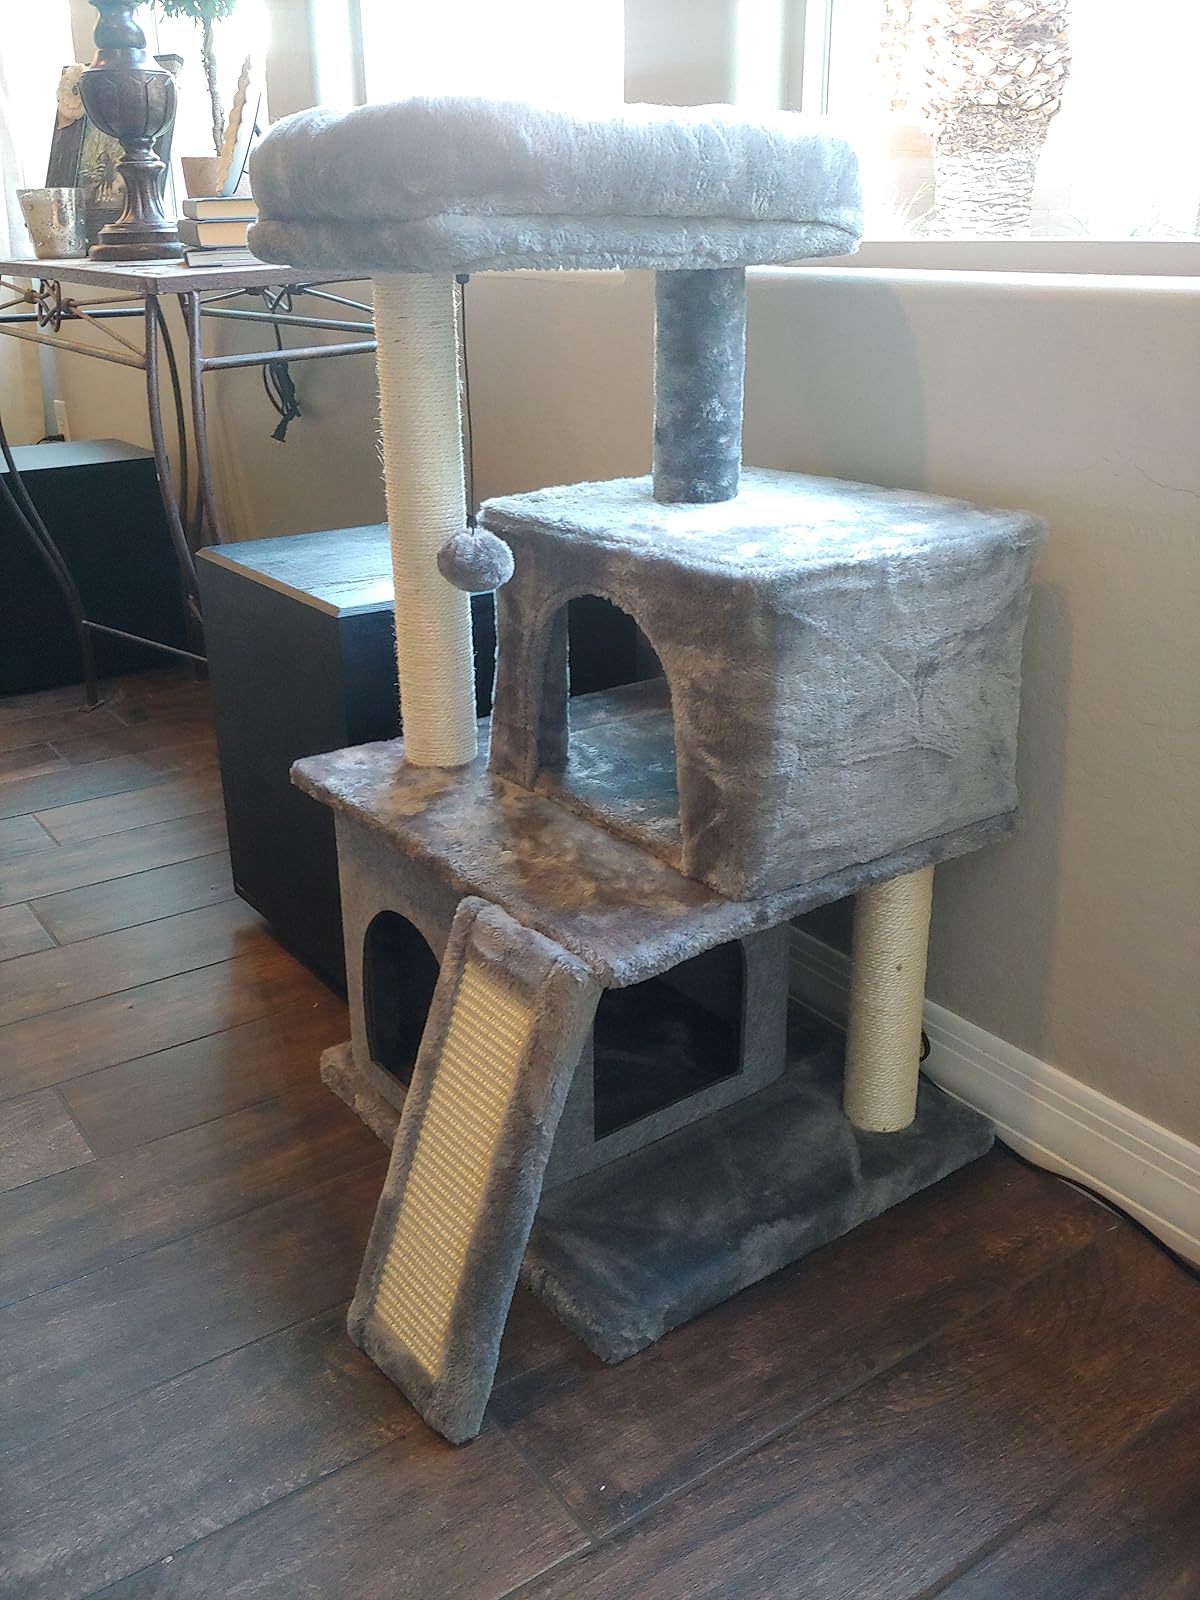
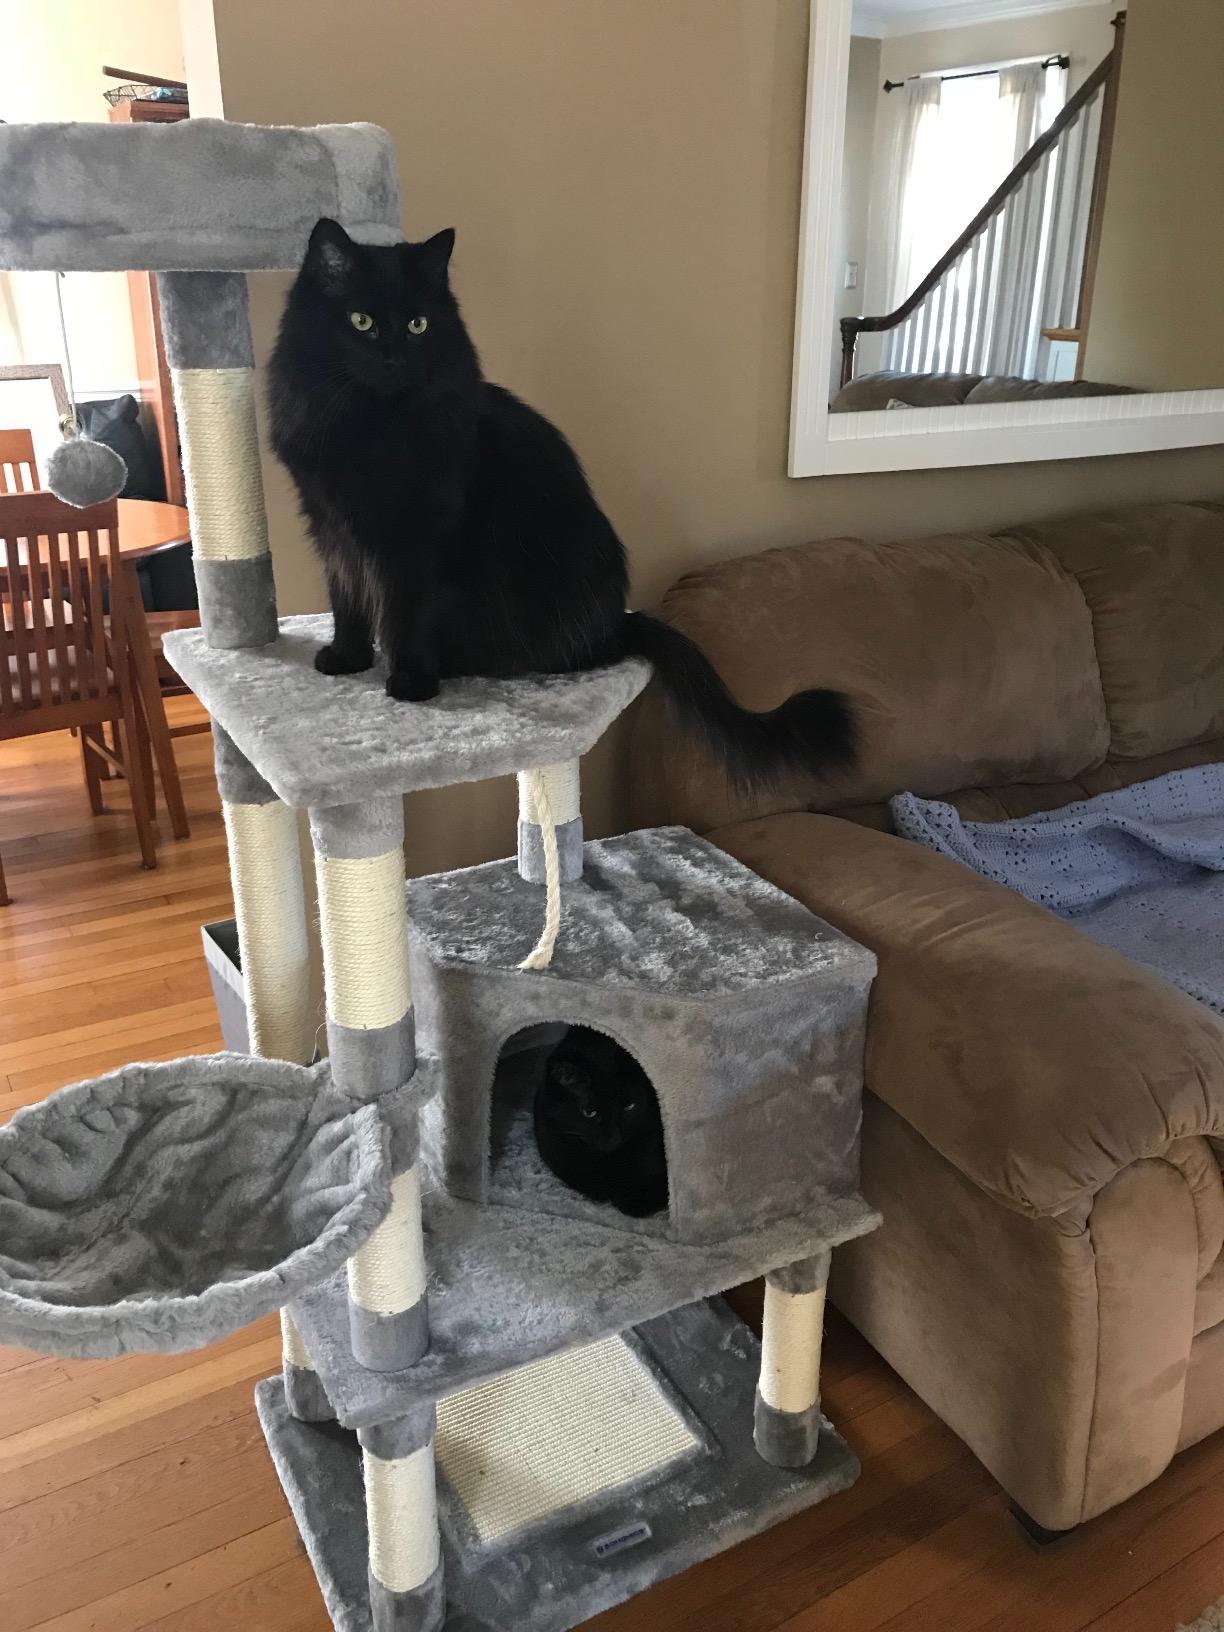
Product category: items_cat tree
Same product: no